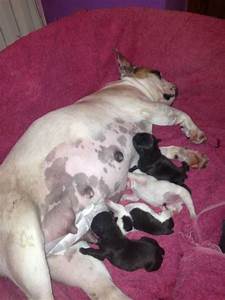
Label: cane